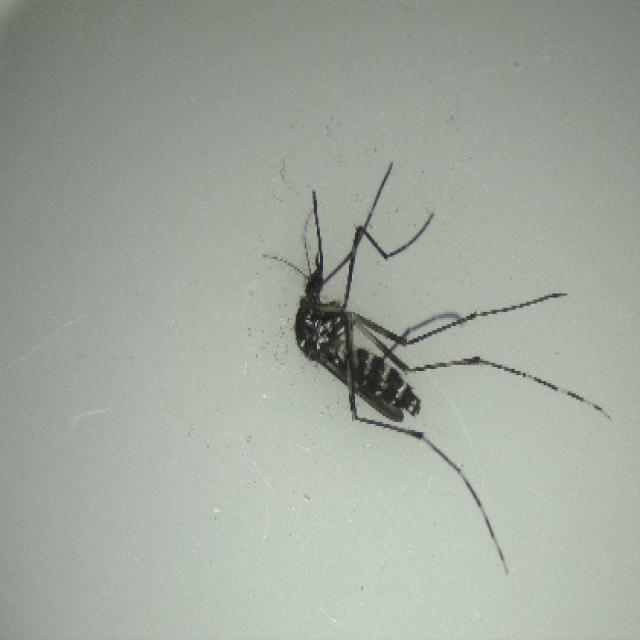
Species: aedes_albopictus